Jacob Sonderling

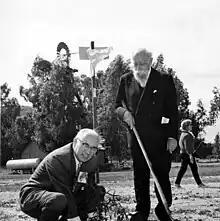
Jacob Sonderling Tree planting Ceremony 1964 in Simi Valley

Jacob Sonderling (19 October 1878 – 30 September 1964) was a German and American Rabbi. He was born in a chassidic family and was an early Zionist (Klal Yisrael). His aim was to combine art and religion.